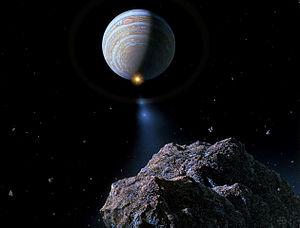
Les impacts sur Jupiter sont les collisions d'objets célestes, astéroïdes ou comètes, avec la planète Jupiter. Depuis les années 1990, plusieurs de ces impacts ont pu être observés, le premier et plus spectaculaire d'entre eux étant celui de la comète Shoemaker-Levy 9 en juillet 1994.